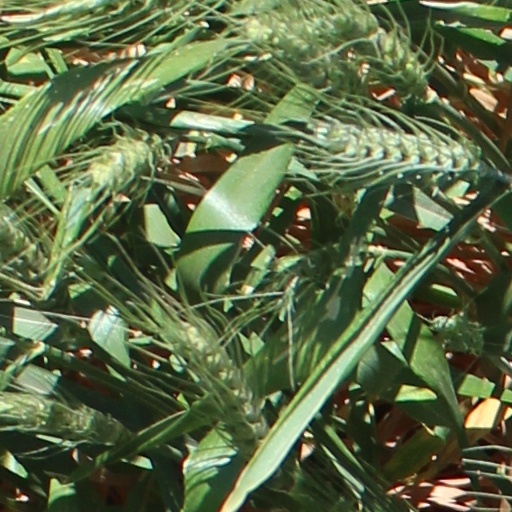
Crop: wheat